Ohio State Buckeyes football

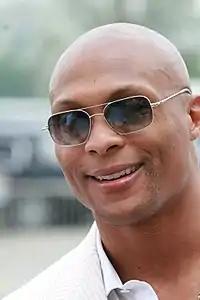
Former Buckeyes RB Eddie George, who won the 1995 Heisman Trophy.

Wayne Woodrow "Woody" Hayes beat out Paul Brown, among others, to be named head coach on February 18, 1951. He instituted a demanding practice regimen and was both aggressive and vocal in enforcing it, alienating many players accustomed to Fesler's laid-back style. The 1951 Buckeyes won 4, lost 3, and tied 2, leaving many to question the ability of the new coach. In 1952, the team improved to 6–3 and recorded their first victory over Michigan in eight years, but after a 1953 loss to Michigan, critics called for the replacement of Hayes. In 1954, the Buckeyes were picked to finish no higher than 10th in the Big Ten. Hayes, however, had the talents of Howard "Hopalong" Cassady, and a historic goal-line stand against Michigan propelled Ohio State to a perfect season. Hayes led the powerhouse Buckeyes to a shared national championship (his first and the team's second). In 1955 the team again won the Big Ten, set an attendance record, and won in Ann Arbor for the first time in 18 years, while Hopalong Cassady was securing the Heisman Trophy. Ohio State passed only three times against Michigan (the sole reception was the only completion in the final three games of the year), leading to the characterization of Hayes' style of offensive play as "three yards and a cloud of dust". In a 1955 article in "Sports Illustrated", Hayes admitted to making small personal loans to financially needy players. The article resulted in a furor over possible violations of NCAA rules, and the faculty council, followed by the Big Ten and NCAA, conducted lengthy investigations. Big Ten Commissioner Kenneth "Tug" Wilson found Hayes and the program guilty of violations and placed it on a year's probation in 1956.